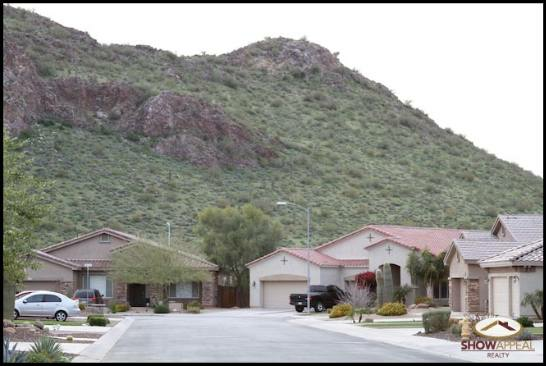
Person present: No